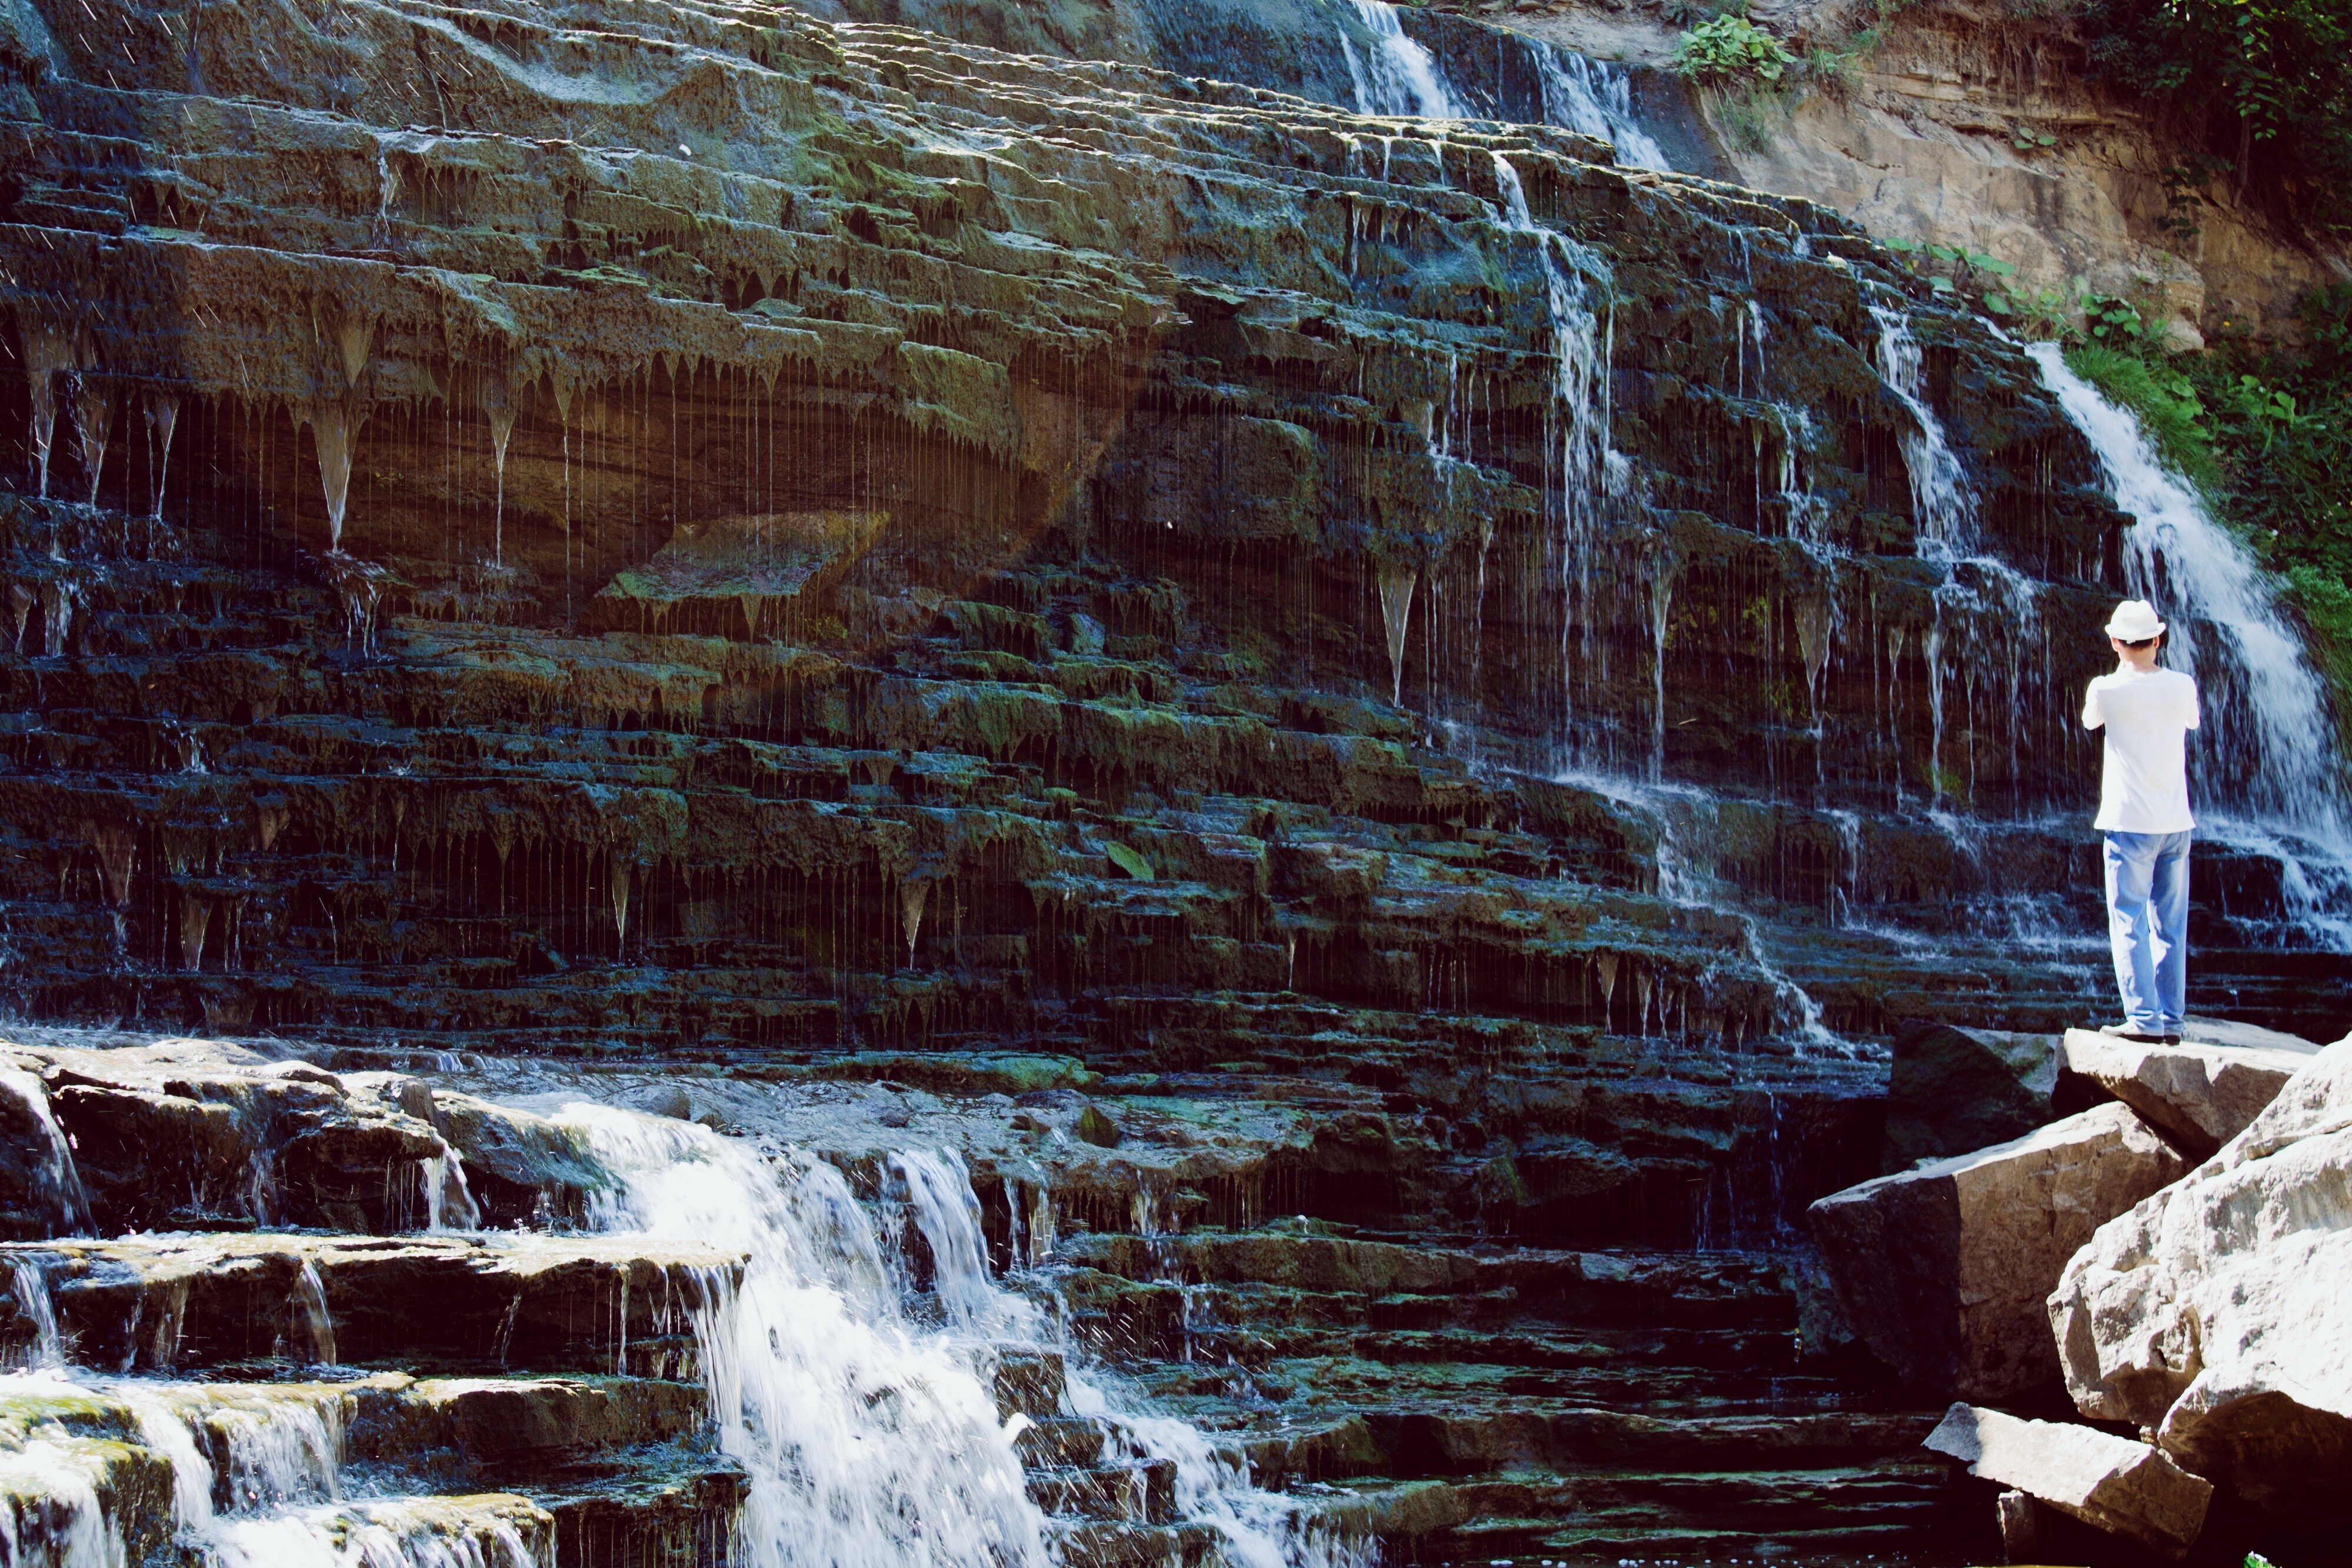
waterfall, water resources, water, nature, formation, watercourse, rock, natural landscape, narrows, nature reserve, state park, water feature, geology, outcrop, stream, chute, escarpment, wadi, canyon, ravine, bedrock, geological phenomenon, fault, national park, landscape, hill station, river, cliff, rapid, tourism